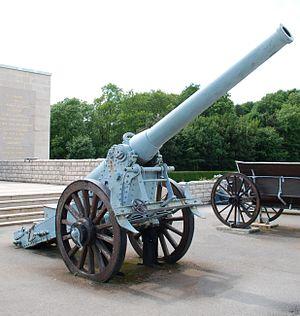
Charles Ragon de Bange, né le 17 octobre 1833 à Balignicourt et décédé le 9 juillet 1914 au Chesnay, était un polytechnicien et colonel d'artillerie français, directeur de l'Atelier-de-précision du dépôt central de Paris. Il est le concepteur d'un système d'arme qui accroît la vitesse de chargement des canons, procédé si efficace qu'il est toujours en utilisation de nos jours.
La place fortifiée de Verdun est une place forte centrée sur la ville de Verdun, dans l'Est de la France. Appelée camp retranché de Verdun à partir de la fin du XIXᵉ siècle, elle prend en août 1915 le nom de région fortifiée de Verdun, en englobant les forts du rideau des Hauts de Meuse.
Le canon de 155 mm L modèle 1877, aussi appelé canon de Bange de 155, est une pièce d'artillerie française de la fin du XIXᵉ siècle conçue par Charles Ragon de Bange. Il possède un canon rayé en acier à chargement par la culasse.